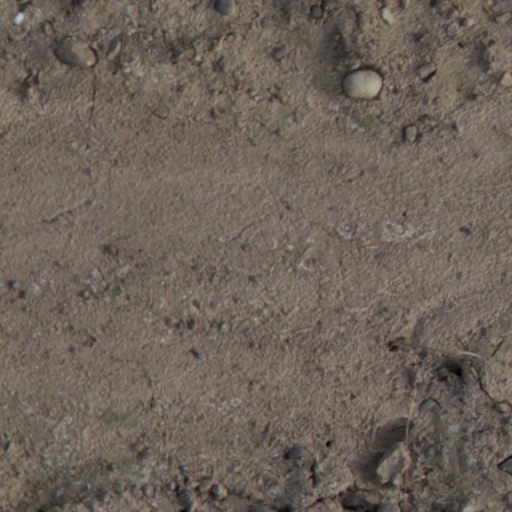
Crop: wheat